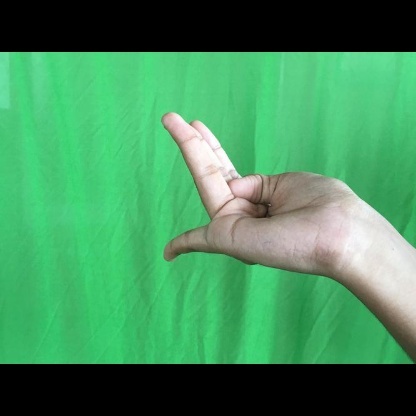
Mudra: Chaturam